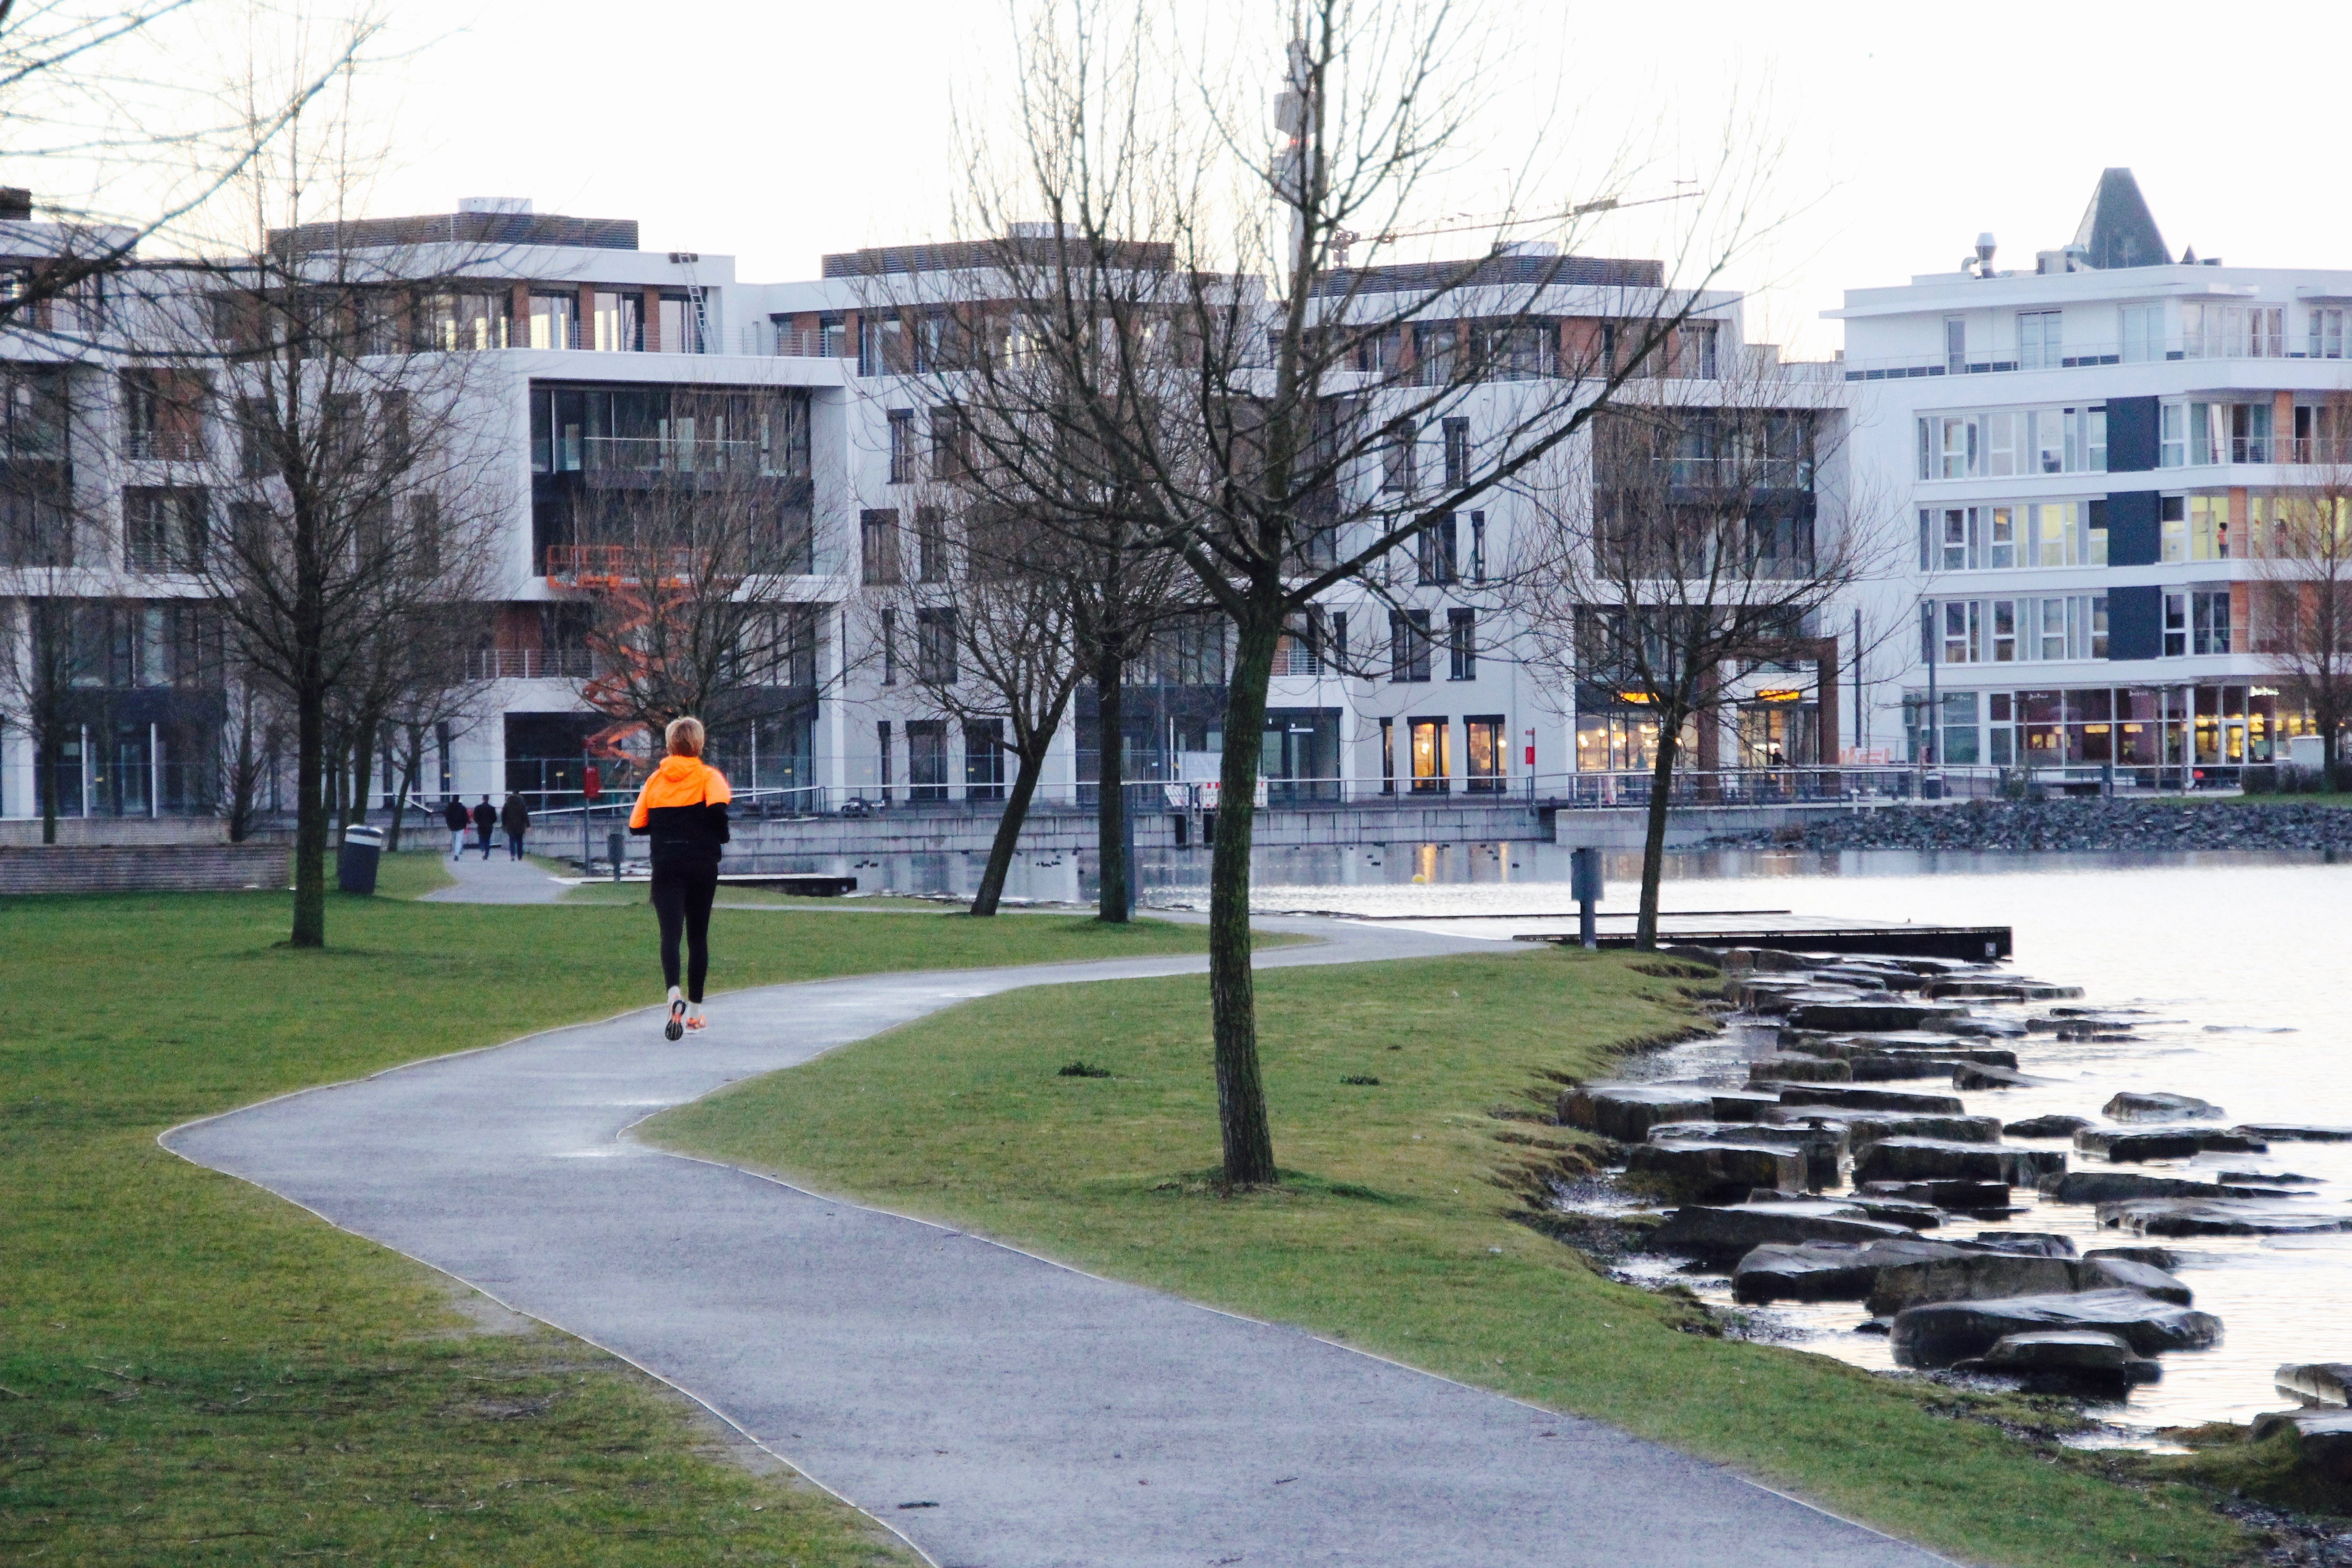
landscape, lake, town, building, city, walkway, downtown, suburb, plaza, waterway, public space, bank, homes, town square, neighbourhood, jog, stadtraum, haus am see, residential area, human settlement, sport venue